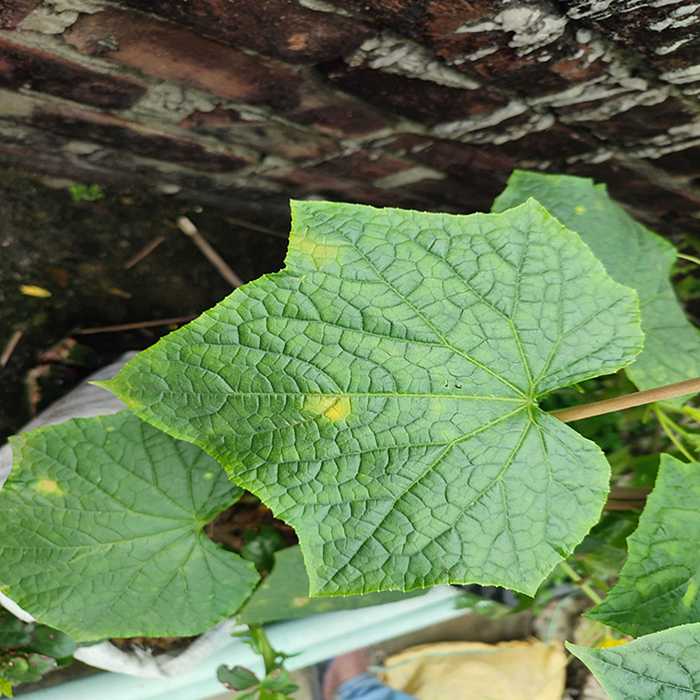
Plant: Cucumber
Label: Downy mildew